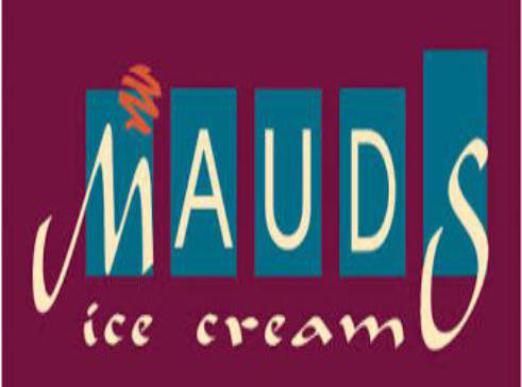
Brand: mauds ice cream
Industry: Food